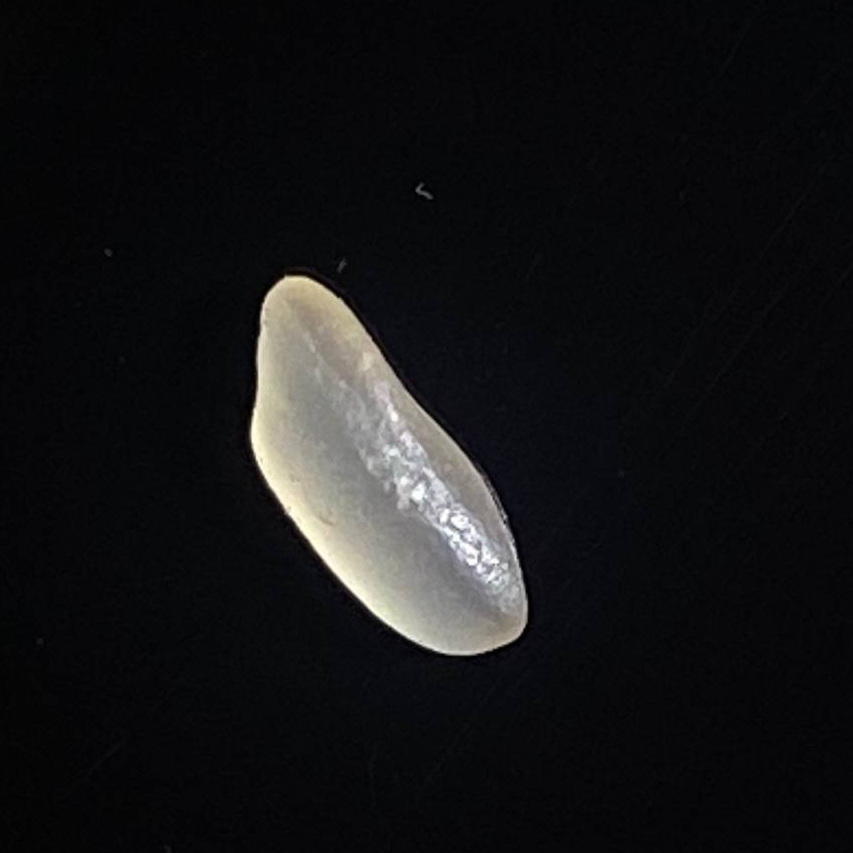
Rice variety: Shorna5